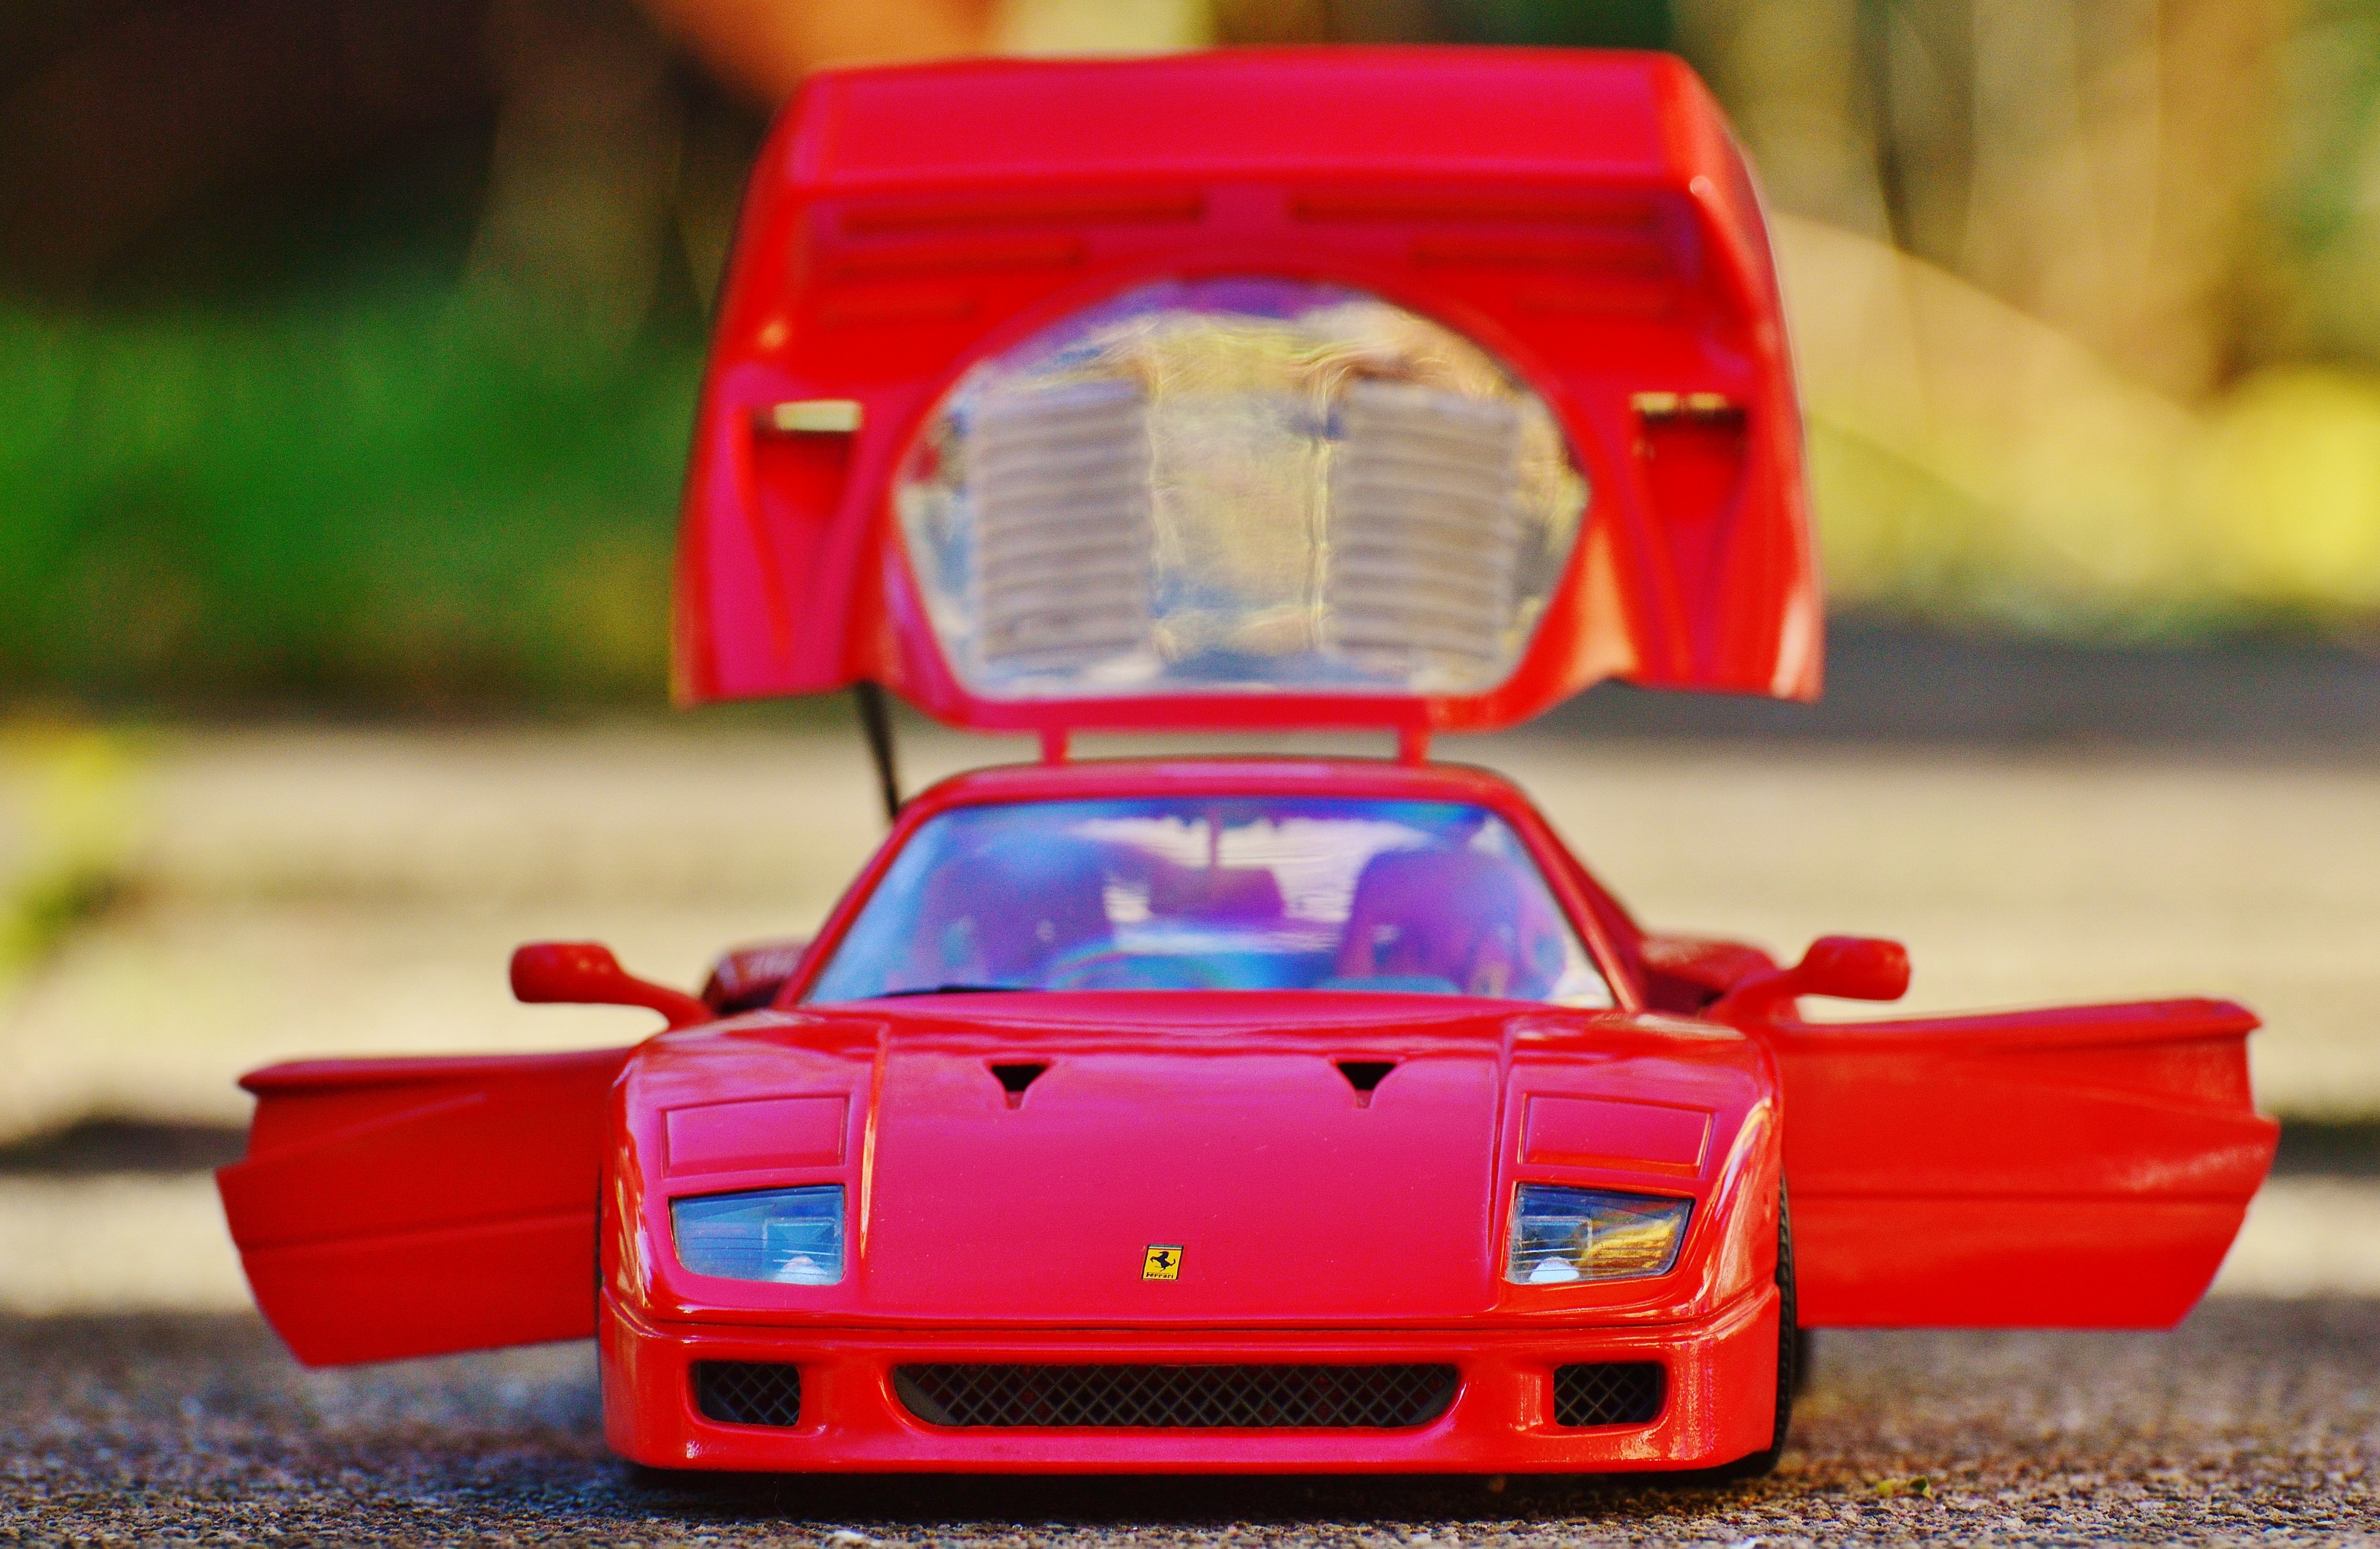
sport, car, red, vehicle, drive, italy, auto, speed, sports car, race car, supercar, power, racing, ps, expensive, ferrari, fast, dare, racing car, car racing, model car, front view, land vehicle, automobile make, automotive design, luxury vehicle, performance car, ferrari spa, ferrari f40, ferrari 288 gto, ferrari testarossa